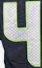
Number: 4